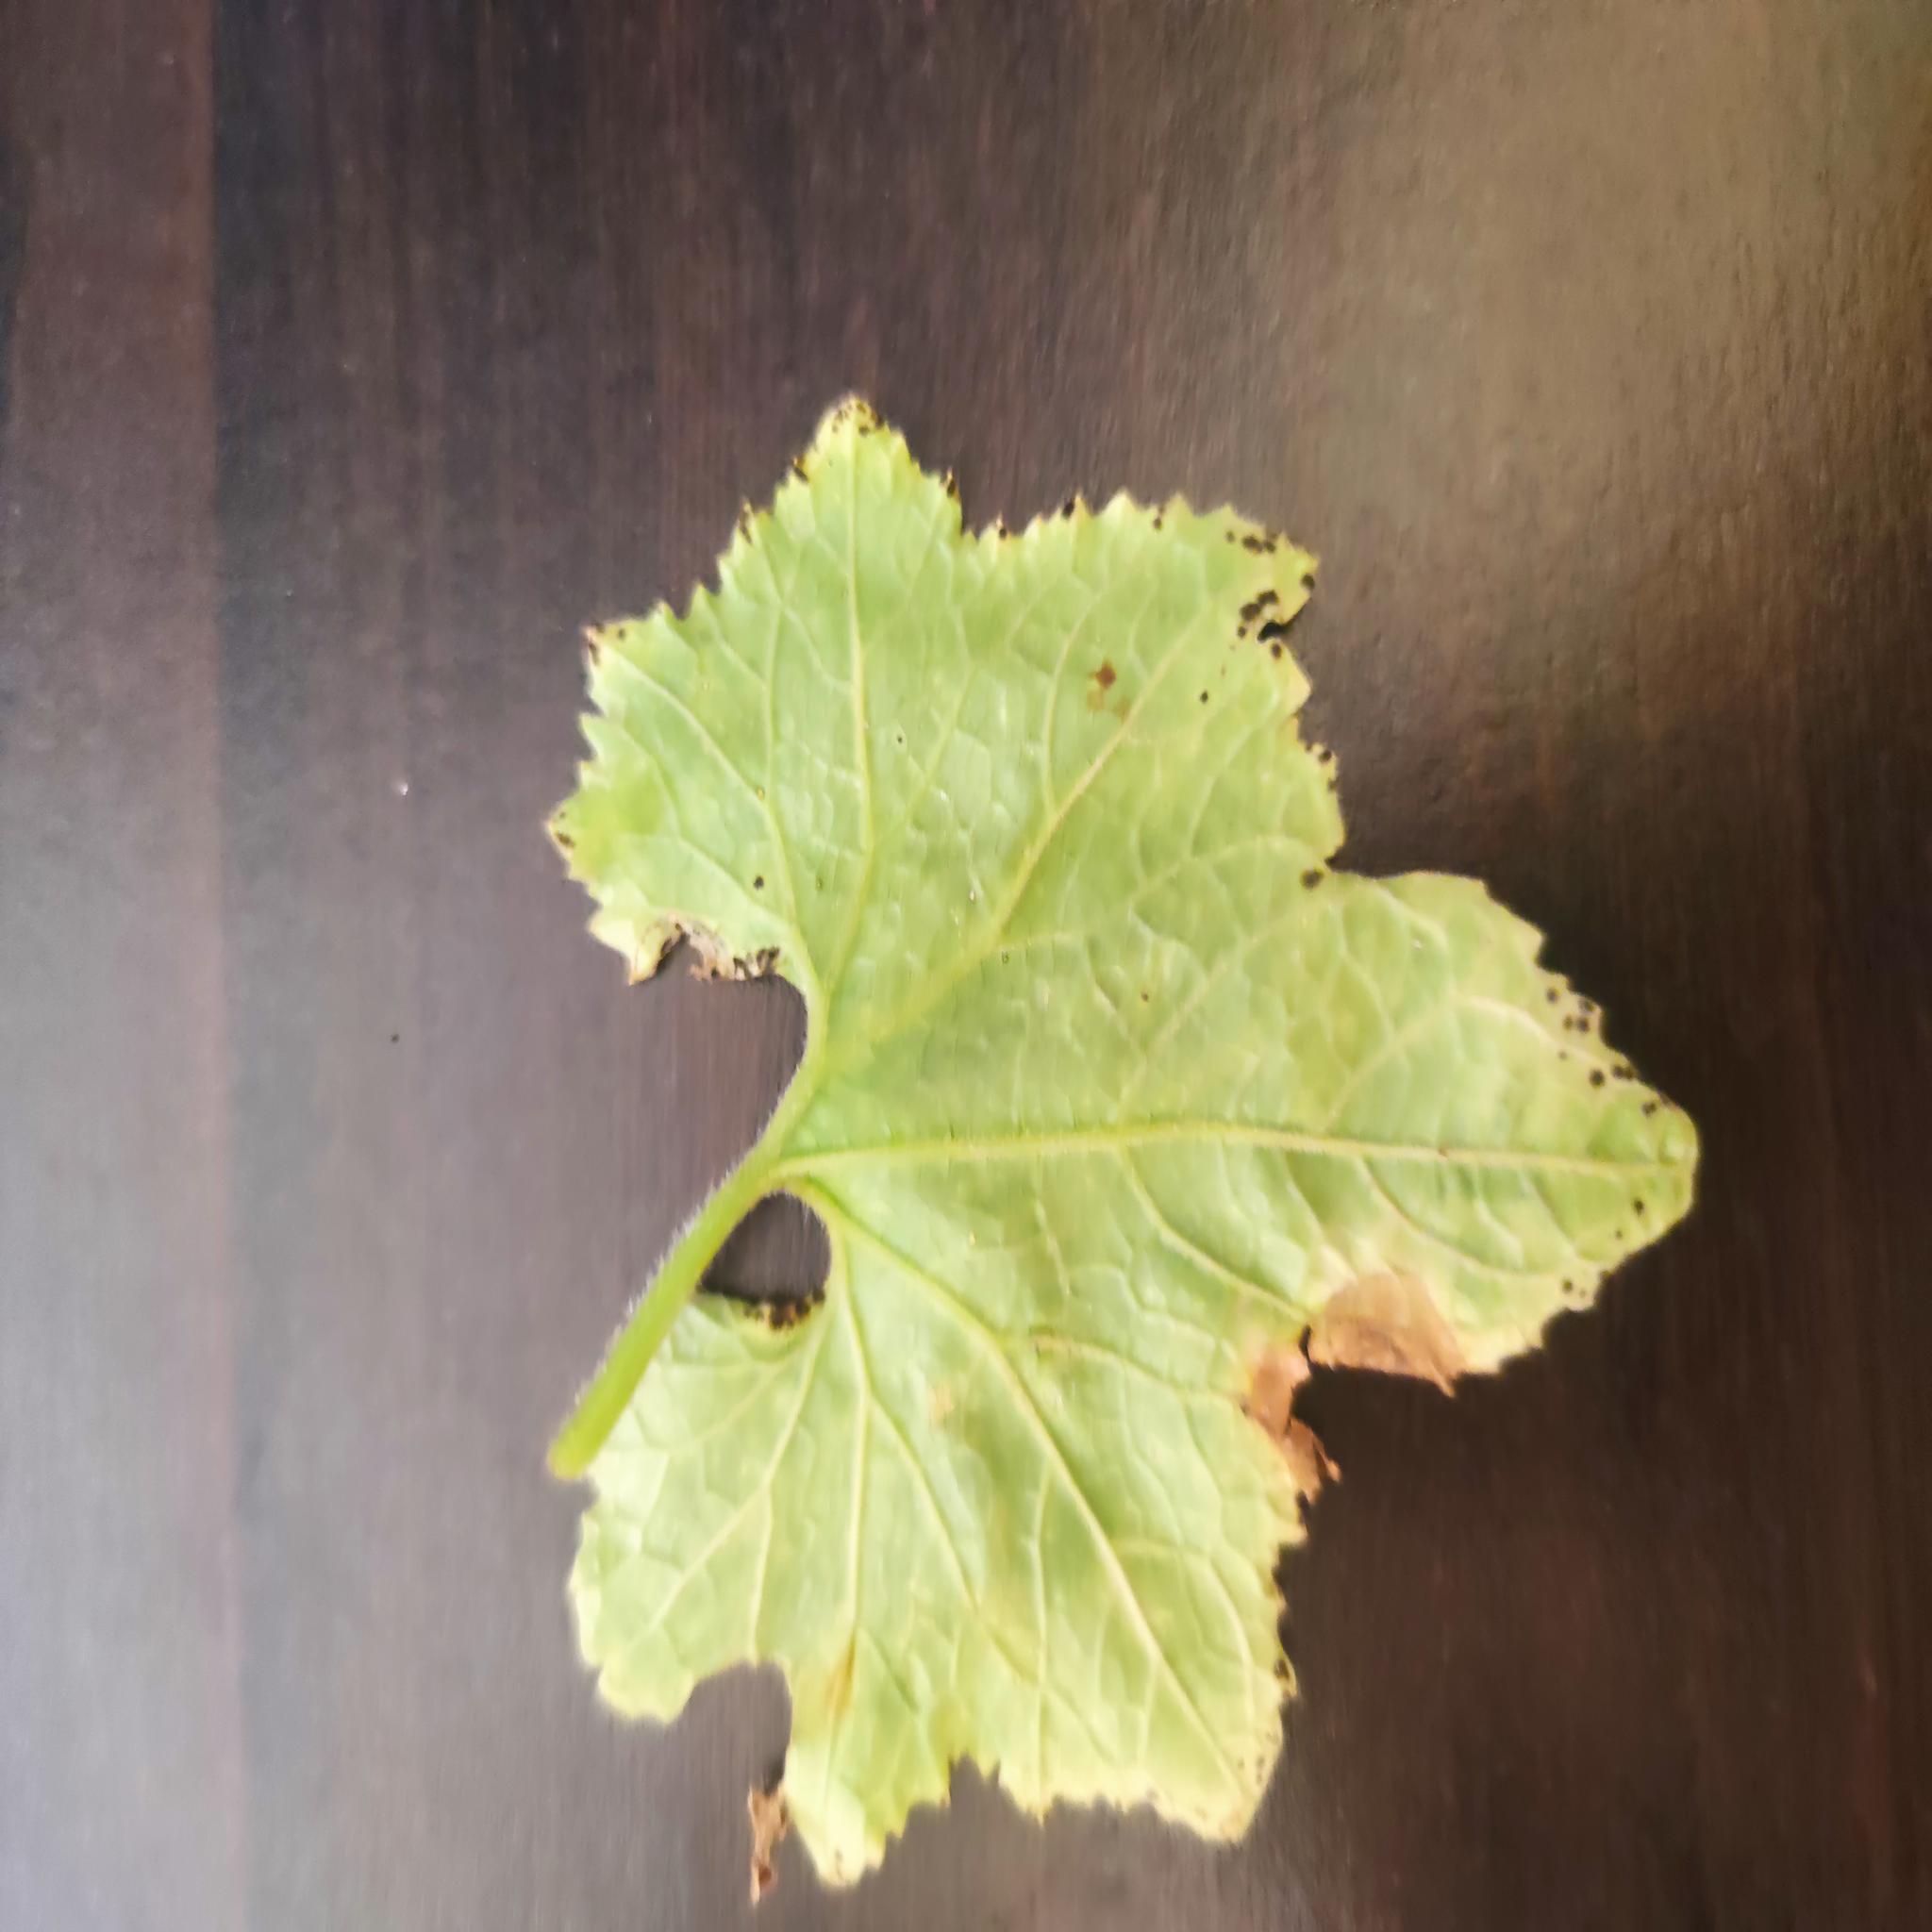
Label: Downy mildew